9th Bomb Squadron

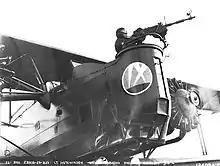
Keystone B-3 of the 9th Bombardment Squadron, March Field, California.

In the summer of 1939, the 9th received its first Boeing B-17B Flying Fortress. However the runway at Hamilton Field was not adequate for the B-17, and the larger planes forced the 7th Bombardment Group to move elsewhere. In 1939 the Group was designated as a heavy group and moved to Fort Douglas, Utah on 7 September 1940, to train with B-17s. In January 1941, the 9th moved along with the 7th Bombardment Group to Salt Lake City Airport, Utah. In February, the squadron was upgraded to the new B-17D Fortress, which had improved engines and a better armament.